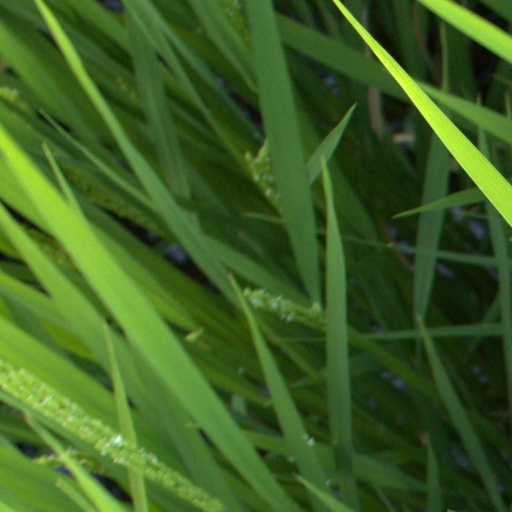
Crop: rice